Lasse Svan Hansen

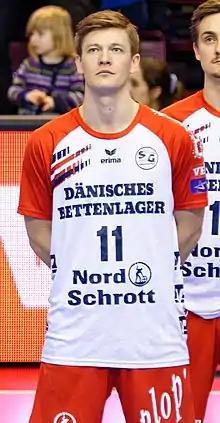
Svan in 2016

Lasse Svan Hansen (born 31 August 1983) is a Danish retired handballer, who last played for SG Flensburg-Handewitt and the Danish national team He was admitted to the Danish sports hall of fame in 2024. and in the European Handball Federation Hall of Fame in 2023.